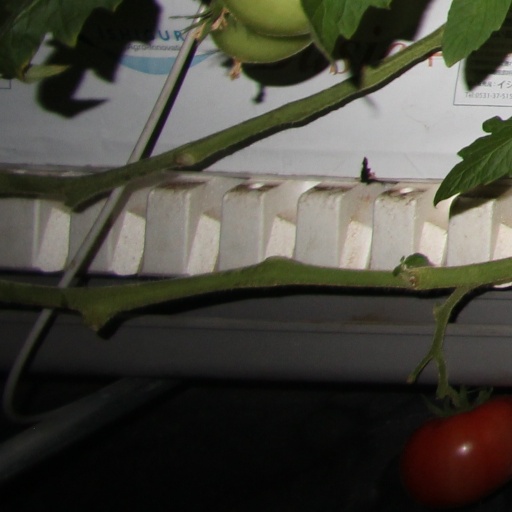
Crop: tomato